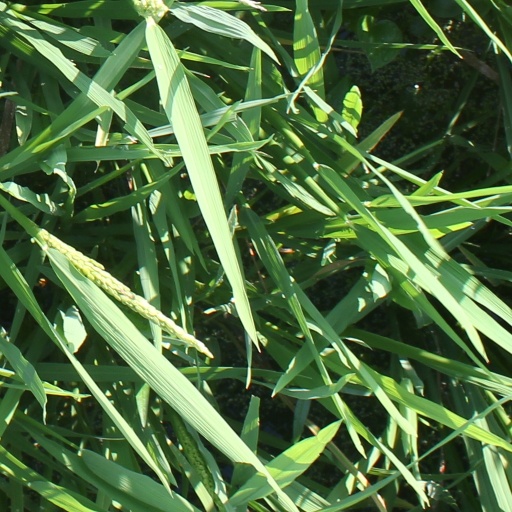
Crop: rice